A Predicament

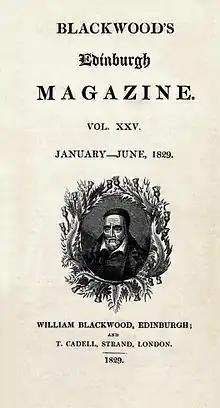
"Blackwood's Magazine"

The companion piece, "How to Write a Blackwood Article", is also narrated by Psyche Zenobia in the first person. It serves as a satirical "how-to" fiction on formulaic horror stories typically printed in the Scottish "Blackwood's Magazine". The term "article", in Poe's time, also commonly referred to short stories rather than just non-fiction. In this mock essay, Poe stresses the need for elevating sensations in writing. The sensations should build up, it says, until the final moment, usually involving a brush with death. The editor in the story tells Zenobia to kill herself and record the sensations.